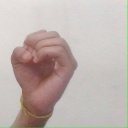
अक्षर: ऊ